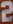
Number: 2